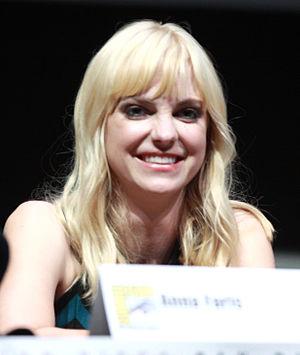
Anna Faris [ˈɑːnə ˈfærɪs] est une actrice et productrice américaine, née le 29 novembre 1976 à Baltimore. Elle se fait connaître grâce à la série de films parodique Scary Movie.